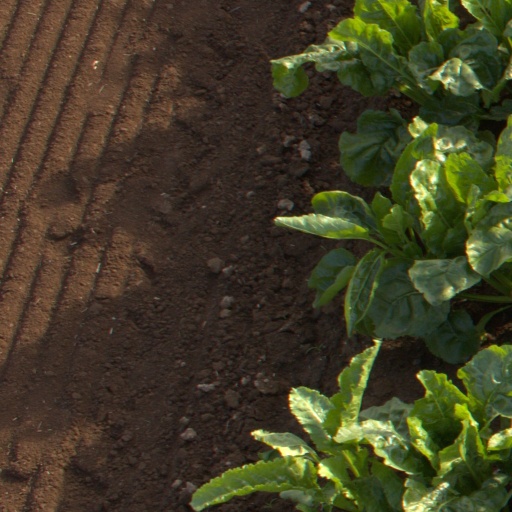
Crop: sugar beet